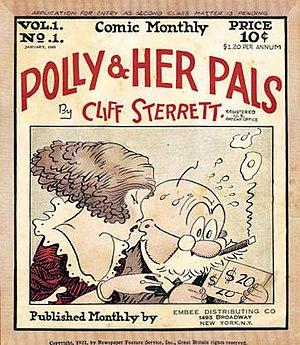
Polly and Her Pals en version originale, est un comic strip créé par Cliff Sterrett en 1912. La série dura jusqu'en 1958 après avoir été reprise par Paul Fung et Vernon Greene.